Basil Scott

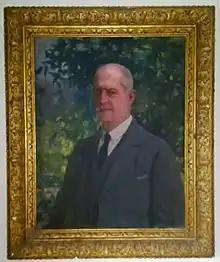
A portrait.

Sir Basil Scott (1859 — 1926) was a Chief Justice of the Bombay High Court.